Battle of Neuensund

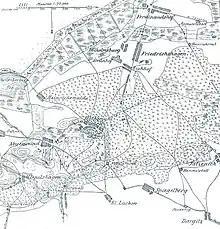
Map of the battle of Neuensund September 18, 1761

In this combat, the Prussians lost about 510 men (Grenadier Battalion Ingersleben alone probably lost 11 NCOs and 287 men, Grenadier Battalion S54/S56 Rothkirch 2 killed, and 1 officer and 3 privates wounded) four officers and 200 men were killed and another 300 men along with six officers captured. The Swedes lost 1 officer, 37 men killed; 5 officers and 76 men wounded; 9 missing and 26 taken prisoners.